AAA World Mixed Tag Team Championship

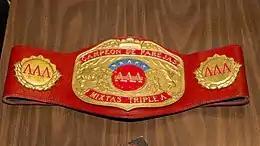
One of the two belts for the AAA World Mixed Tag Team Championship

The AAA World Mixed Tag Team Championship ("Campeonato en Parejas Mixtas AAA" in Spanish) is a tag team title contested for in the Mexican lucha libre promotion Lucha Libre AAA Worldwide (AAA). The championship is exclusively for teams composed of one male wrestler and one female wrestler.